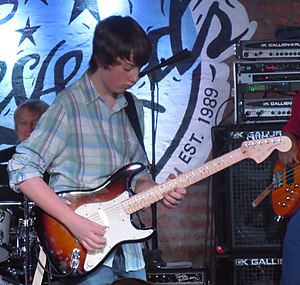
Quinn Sullivan
Quinn Sullivan er et amerikansk vidunderbarn, bluesmusiker og guitarist.